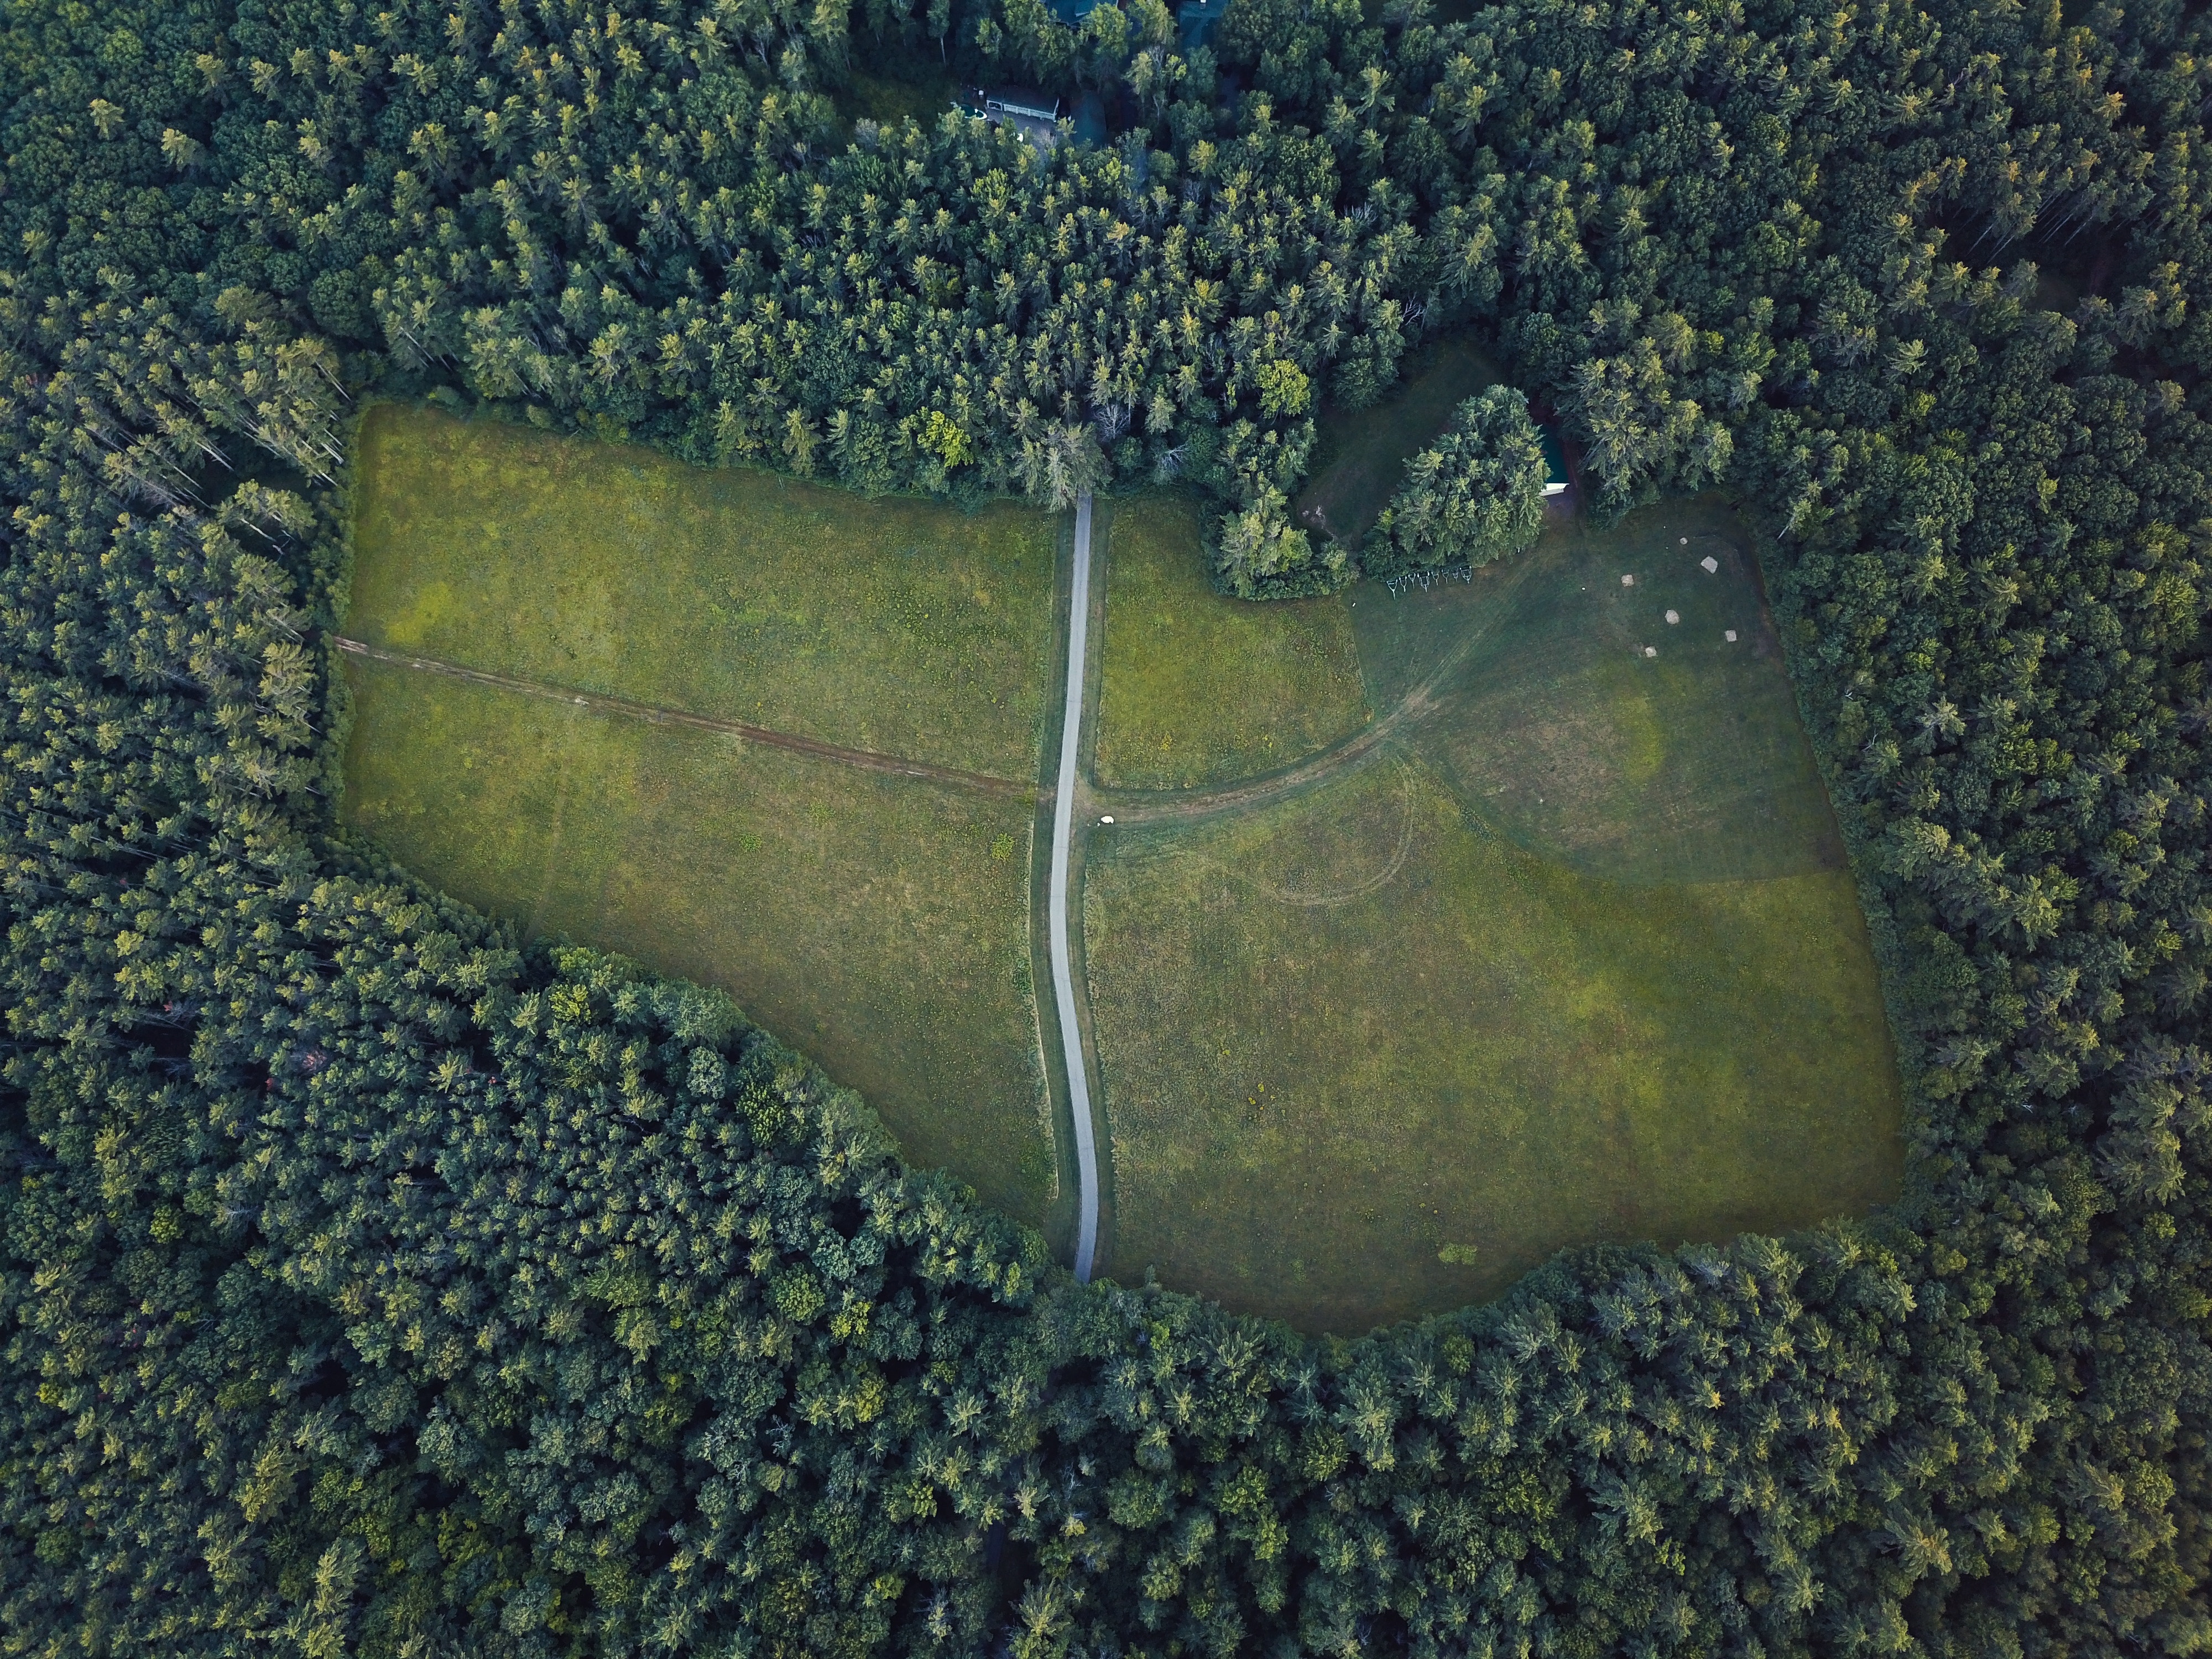
landscape, tree, forest, grass, photography, bird's eye view, aerial photography, biome